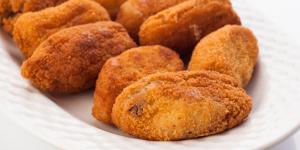
croquetas de atun